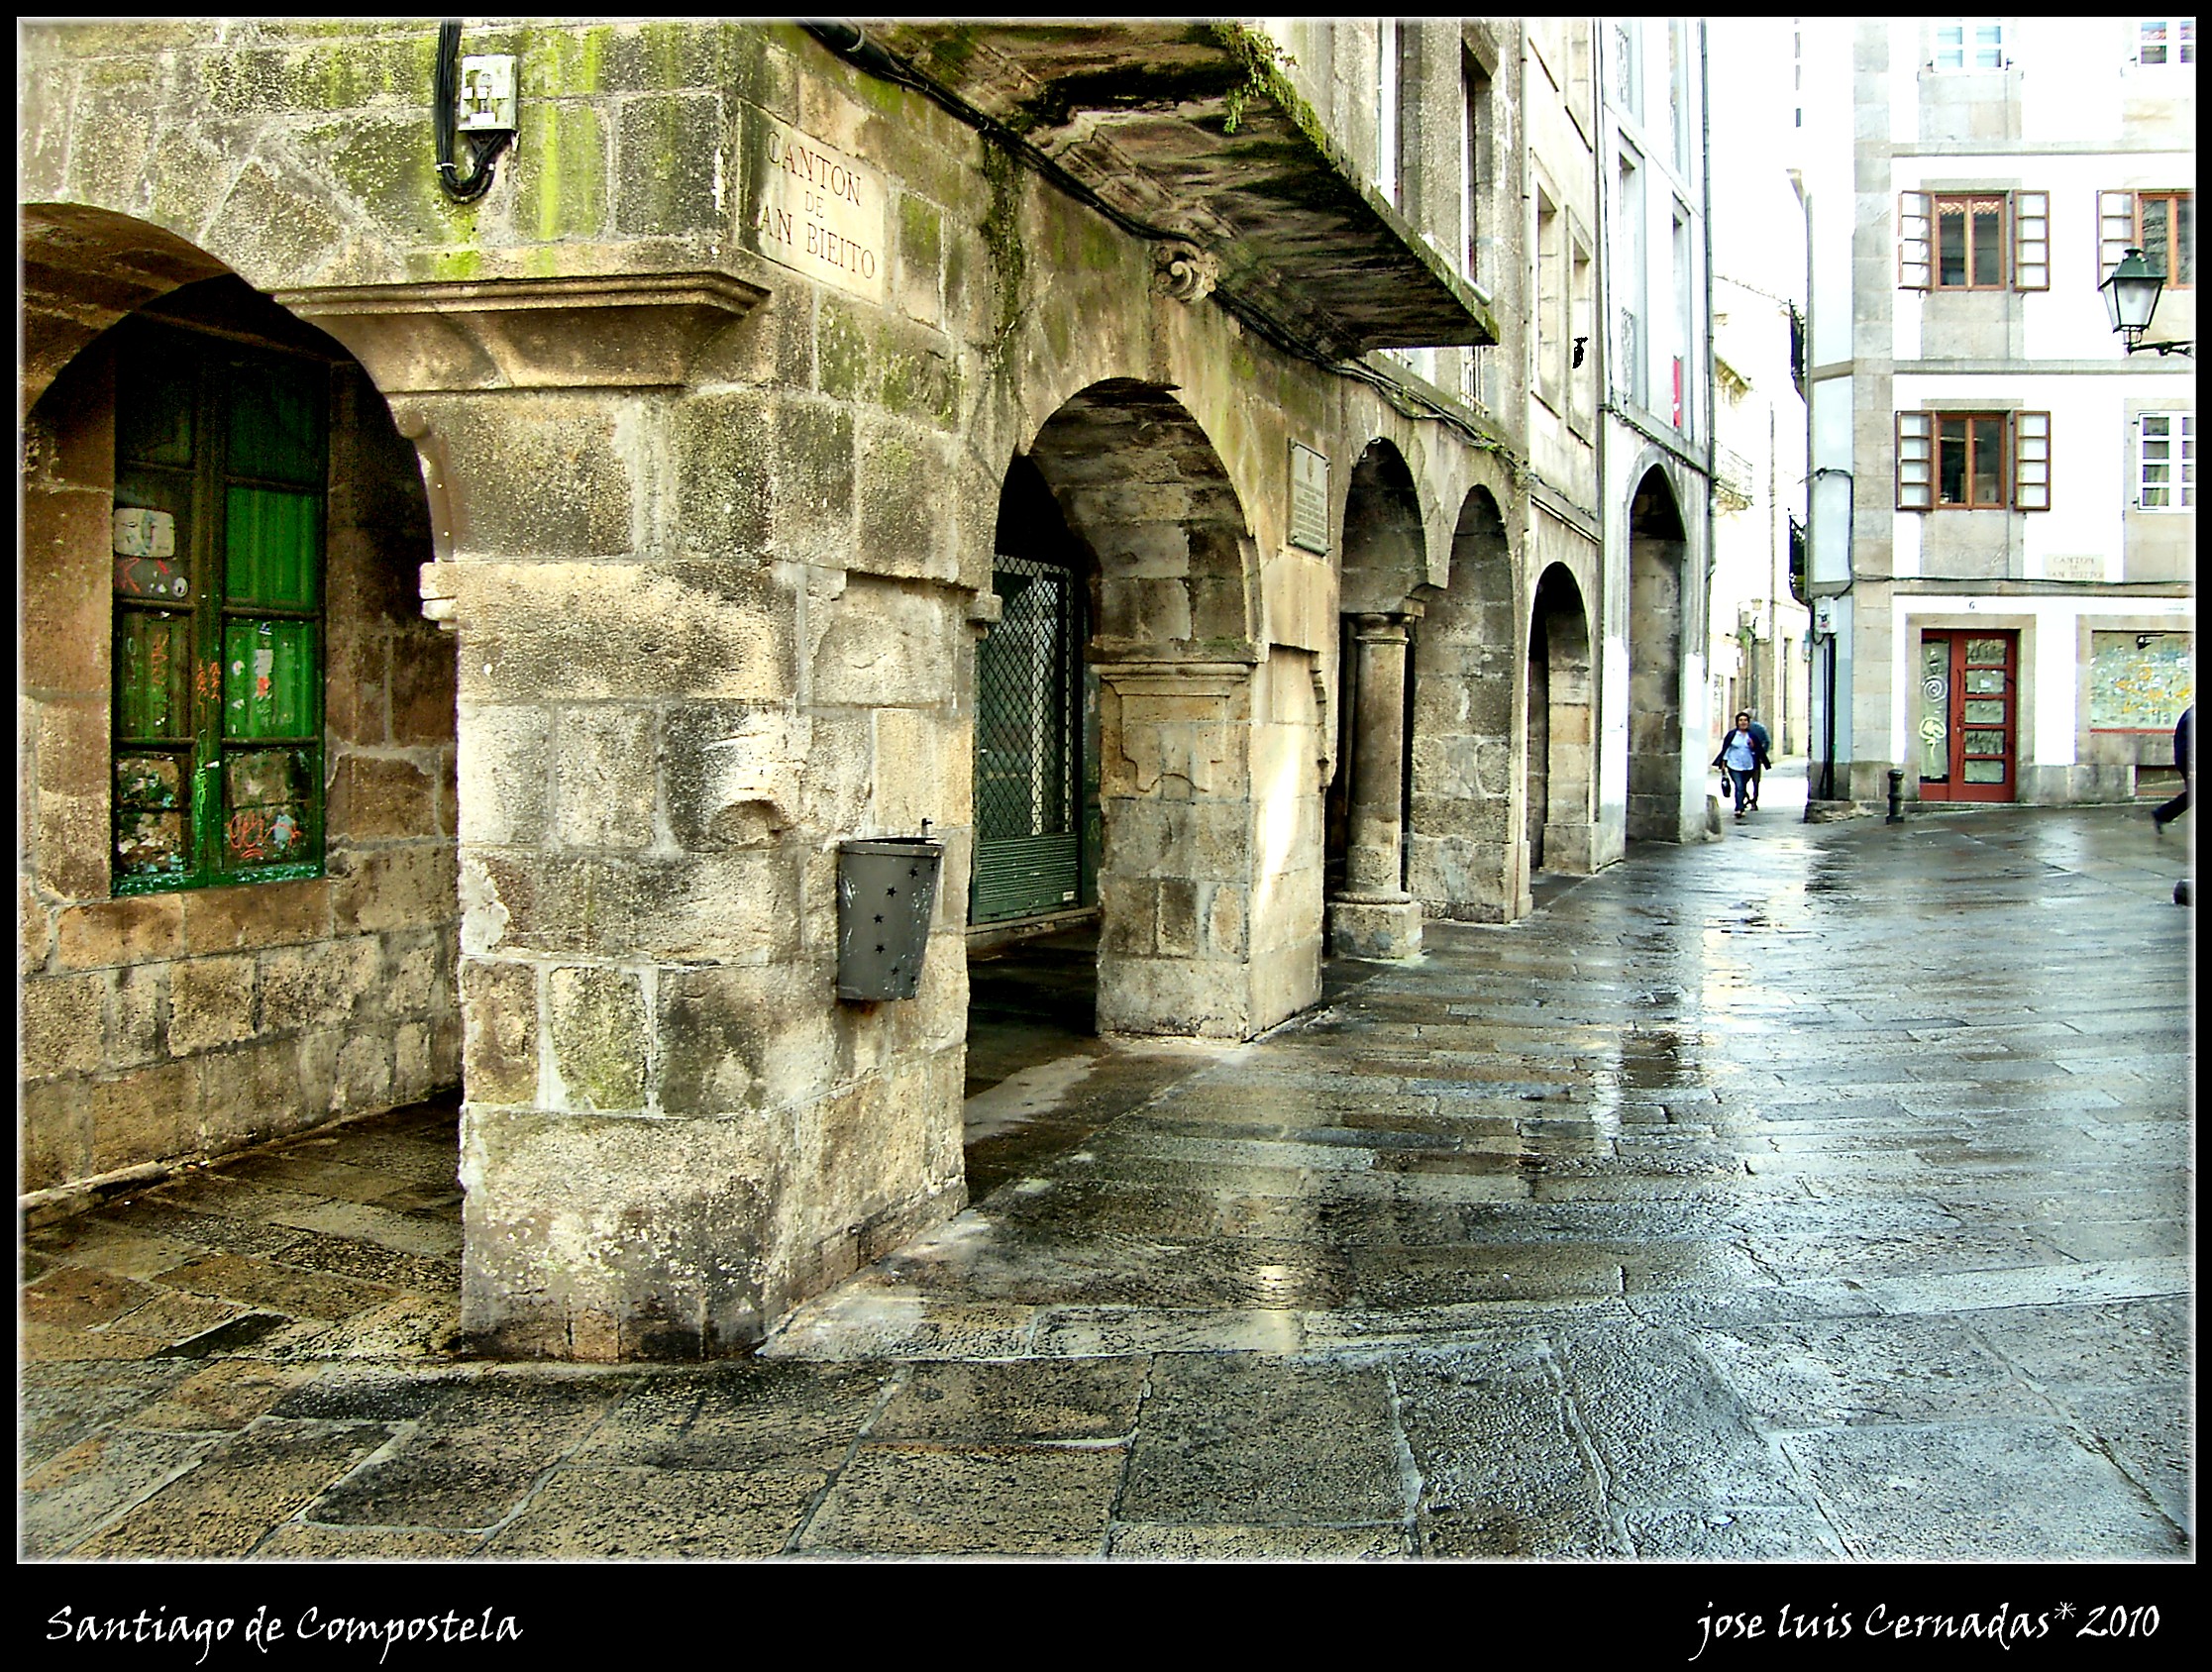
architecture, street, town, alley, city, urban, europe, spain, galicia, piedra, ciudad, lluvia, pedra, urbana, galiza, caminosantiago, compostela, xacobeo, provinciacoru a, choiva, ancient history